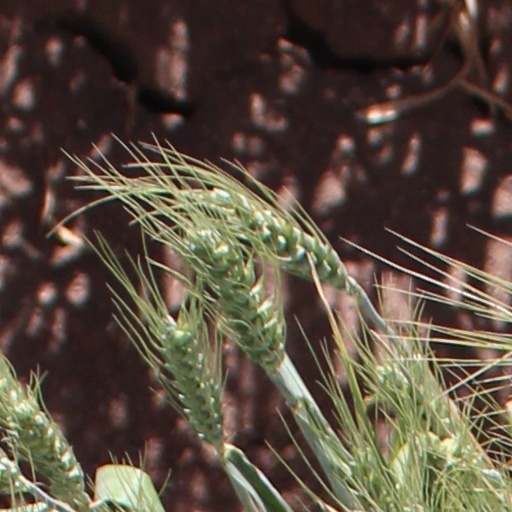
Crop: wheat